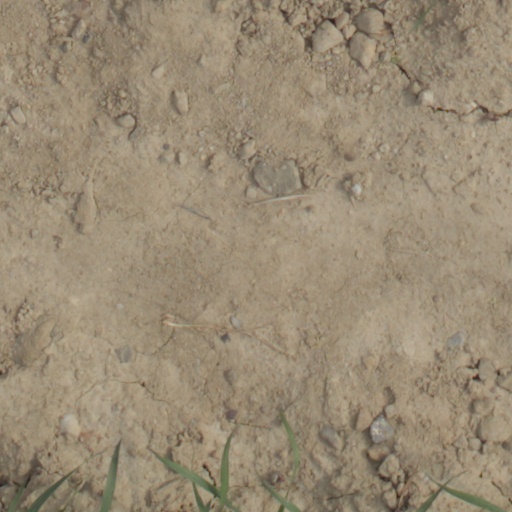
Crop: wheat